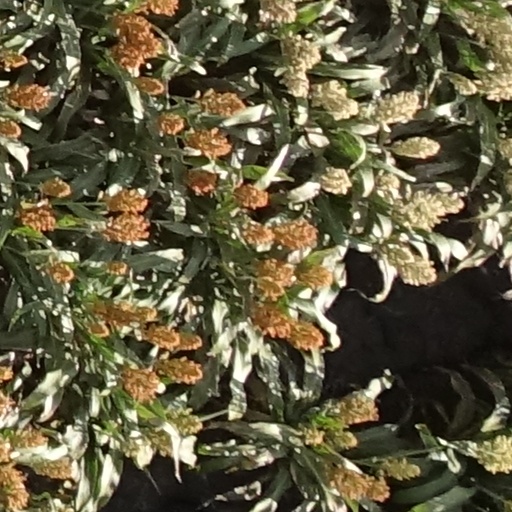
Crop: sorghum